Psychiatric Metaphors

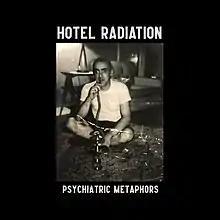
Hotel Radiation Album Art

Taylor continues to have a prolific output releasing yet another full length LP on April 22, 2022. The latest effort, "Surrealist Realities" is described by Taylor as having, "lyrics based around the surrealist and automatic writings...this album ventures into some of the darkest sonic territories yet to be explored by the Metaphors while simultaneously diving into a new form of poetry/lyrical style not seen on previous albums...combining the sounds of post-rock, psych-punk, noise rock and more into a neo-psych blender of strange psychedelic imagery.